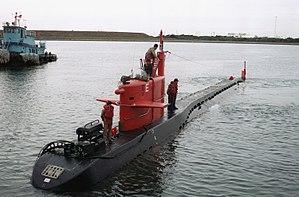
Le NR-1, surnommé « Nerwin », est un sous-marin à propulsion nucléaire navale expérimental de l'United States Navy.